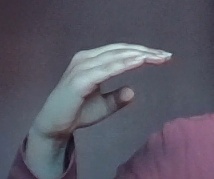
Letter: jeem